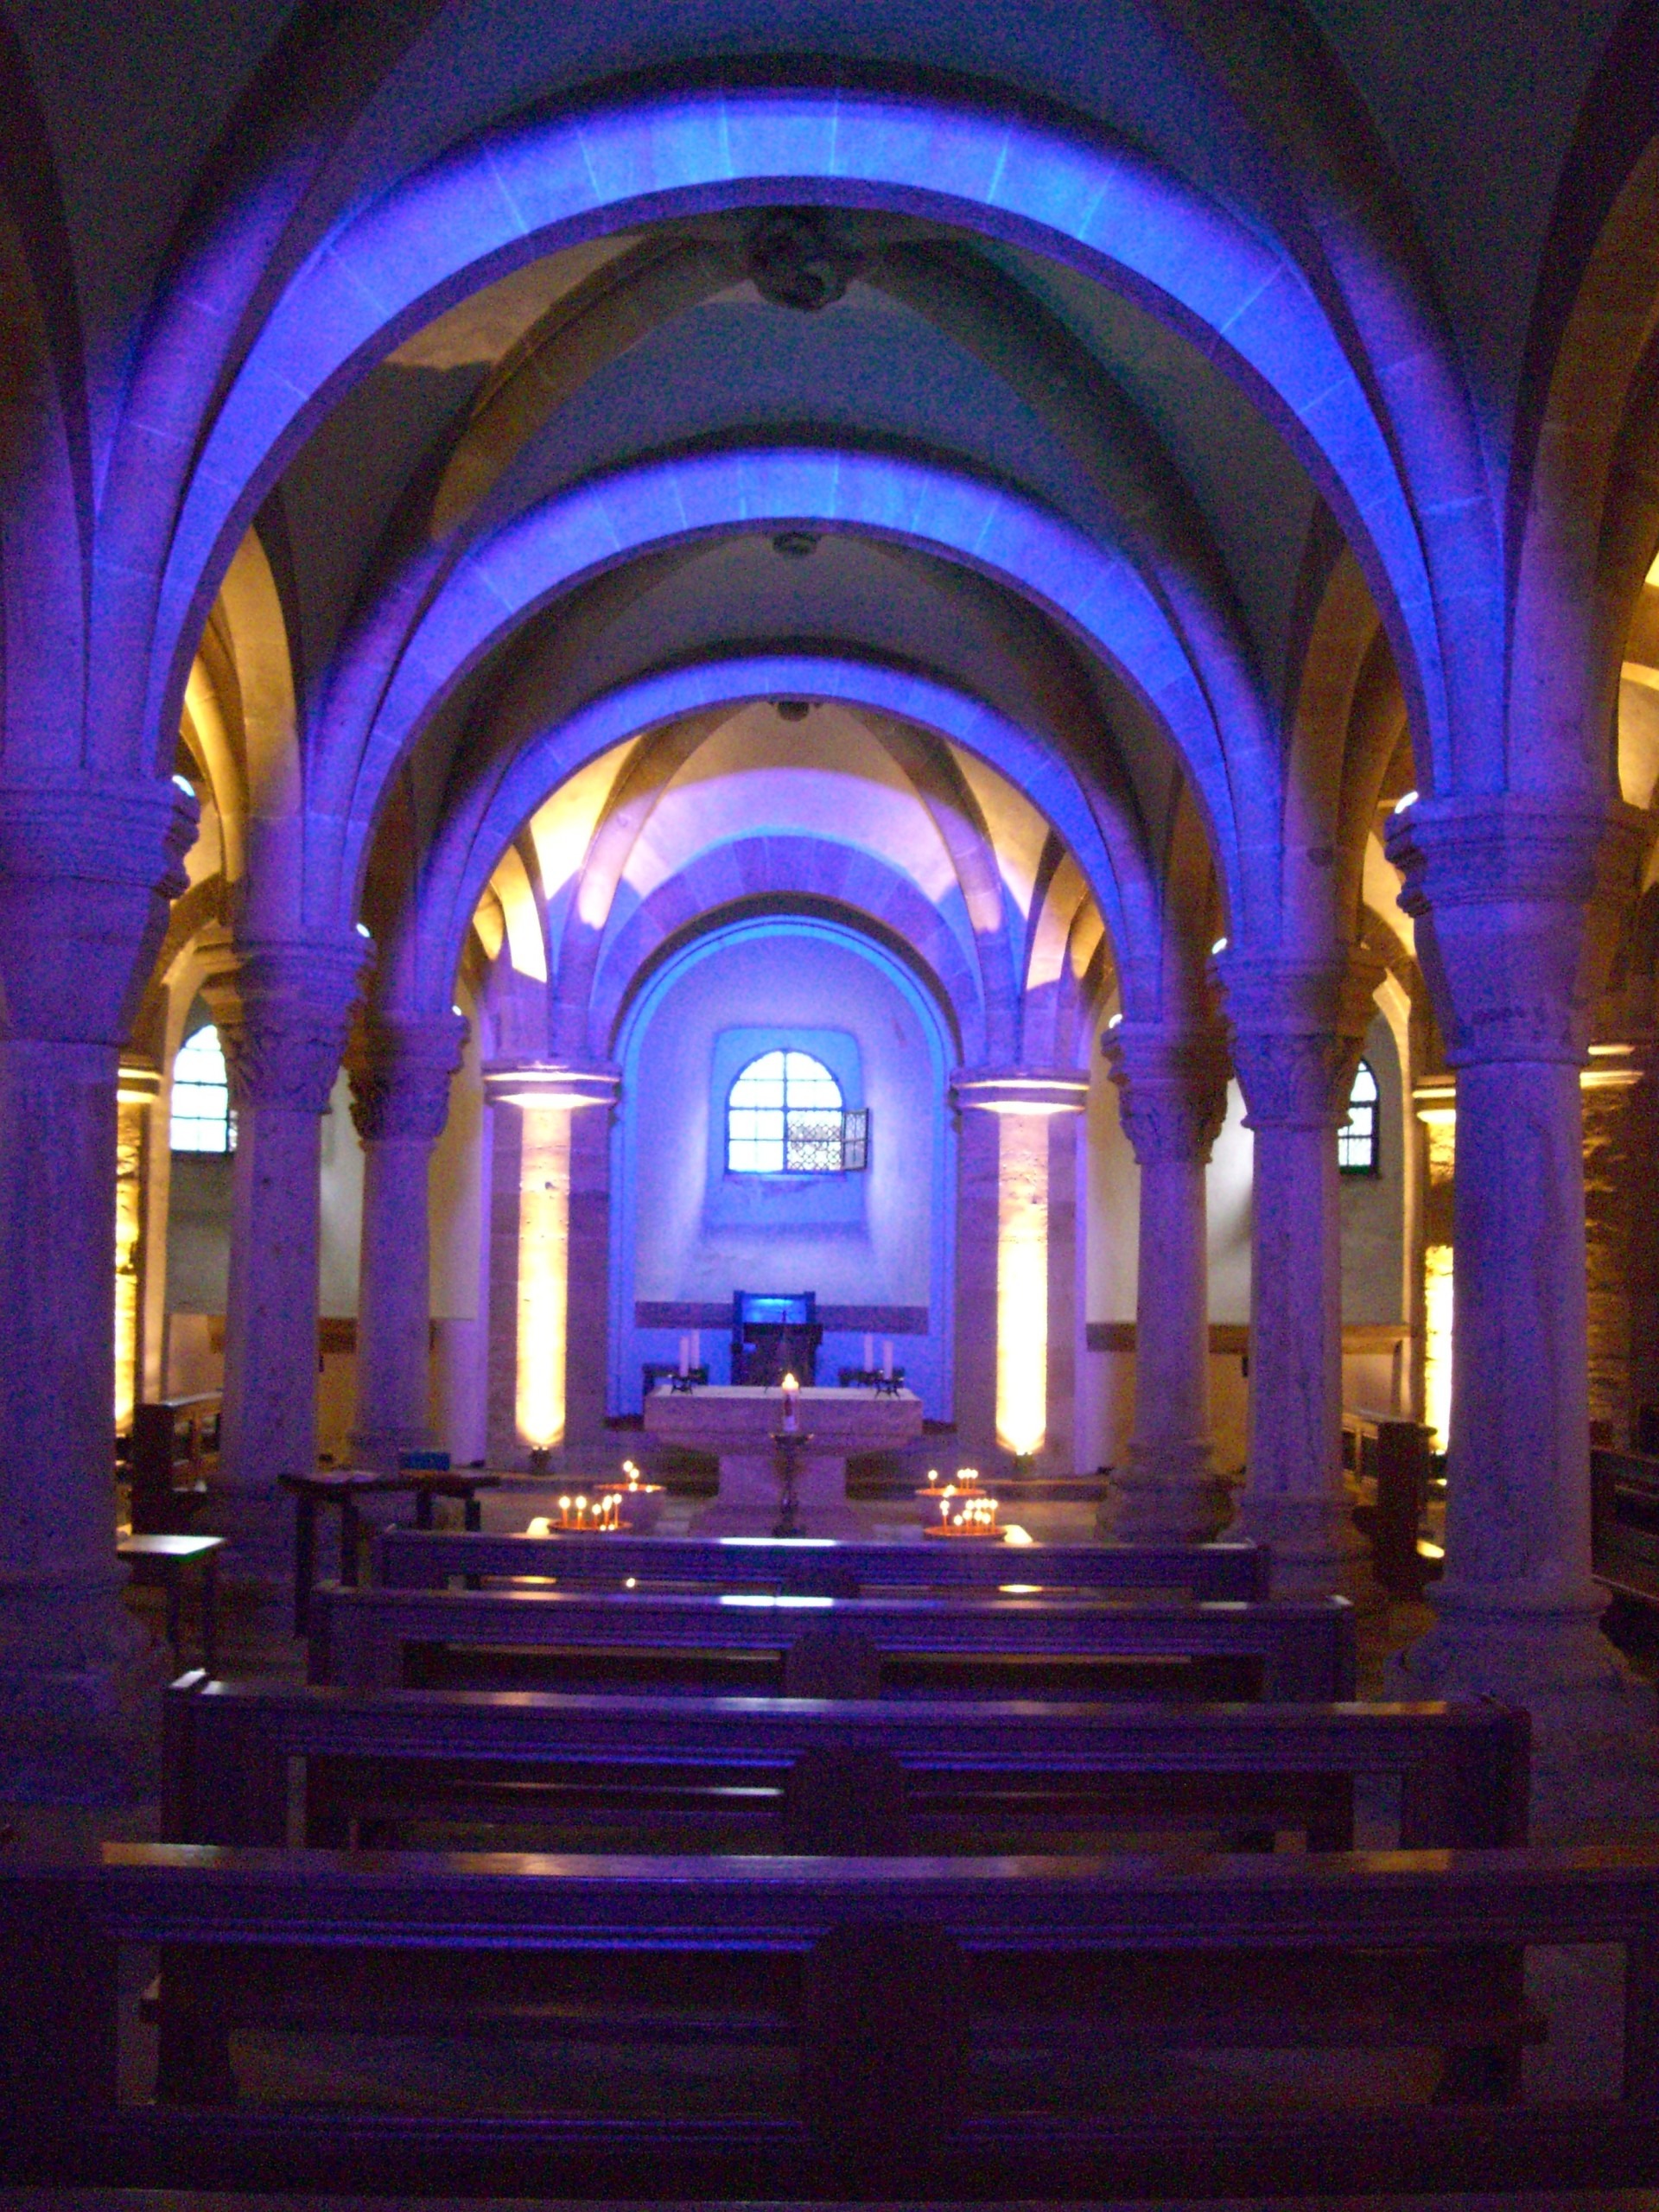
architecture, building, arch, church, cathedral, chapel, place of worship, synagogue, basilica, dom, illumination, bamberg, crypt